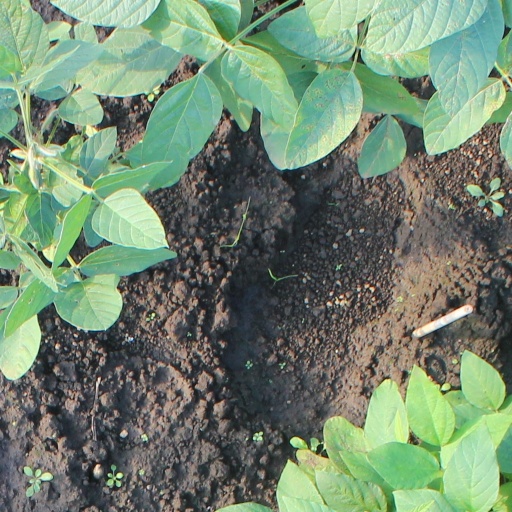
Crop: soybean